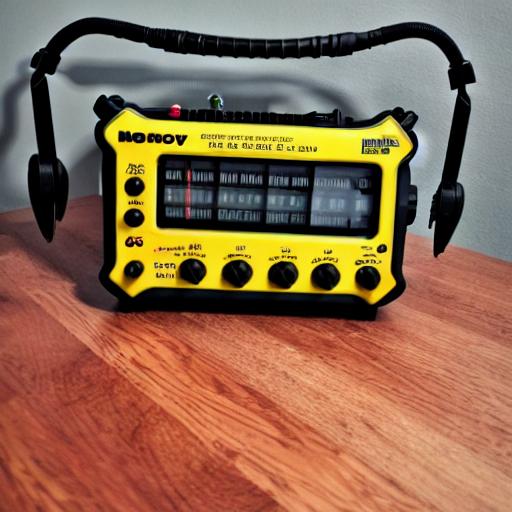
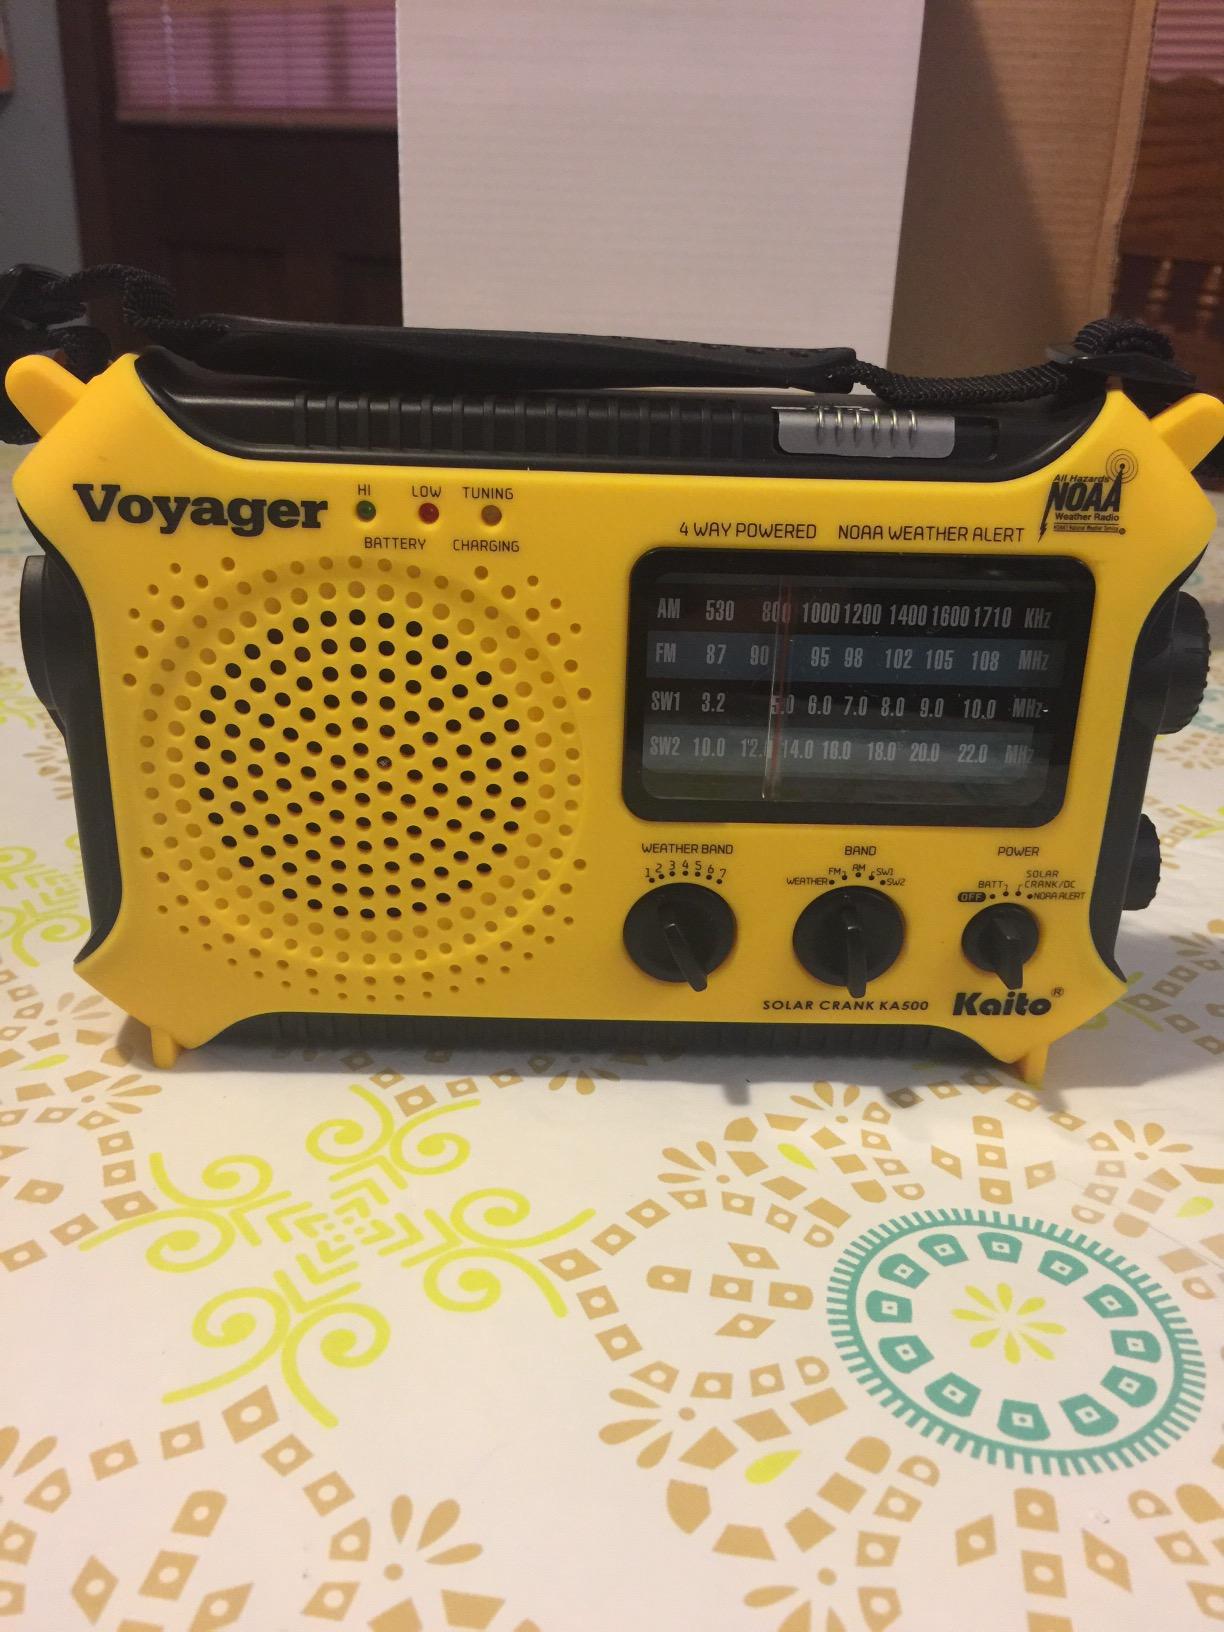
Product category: radio
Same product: no